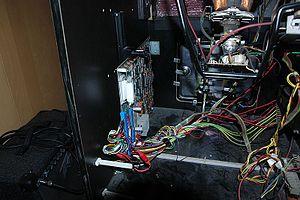
Un système d'arcade est un système informatique servant de support pour faire fonctionner des jeux d'arcade.